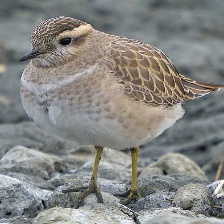
Species: INLAND DOTTEREL
Scientific name: CHARADRIUS AUSTRALIS